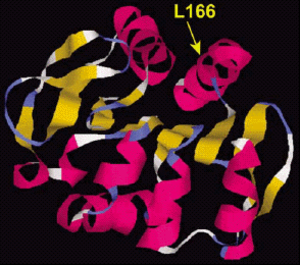
DJ-1 est une protéine codant chez les Homo sapiens. Elle provient du chromosome 1p36 et plus précisément, du locus Park 7.